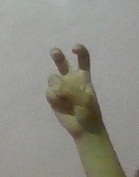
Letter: toot